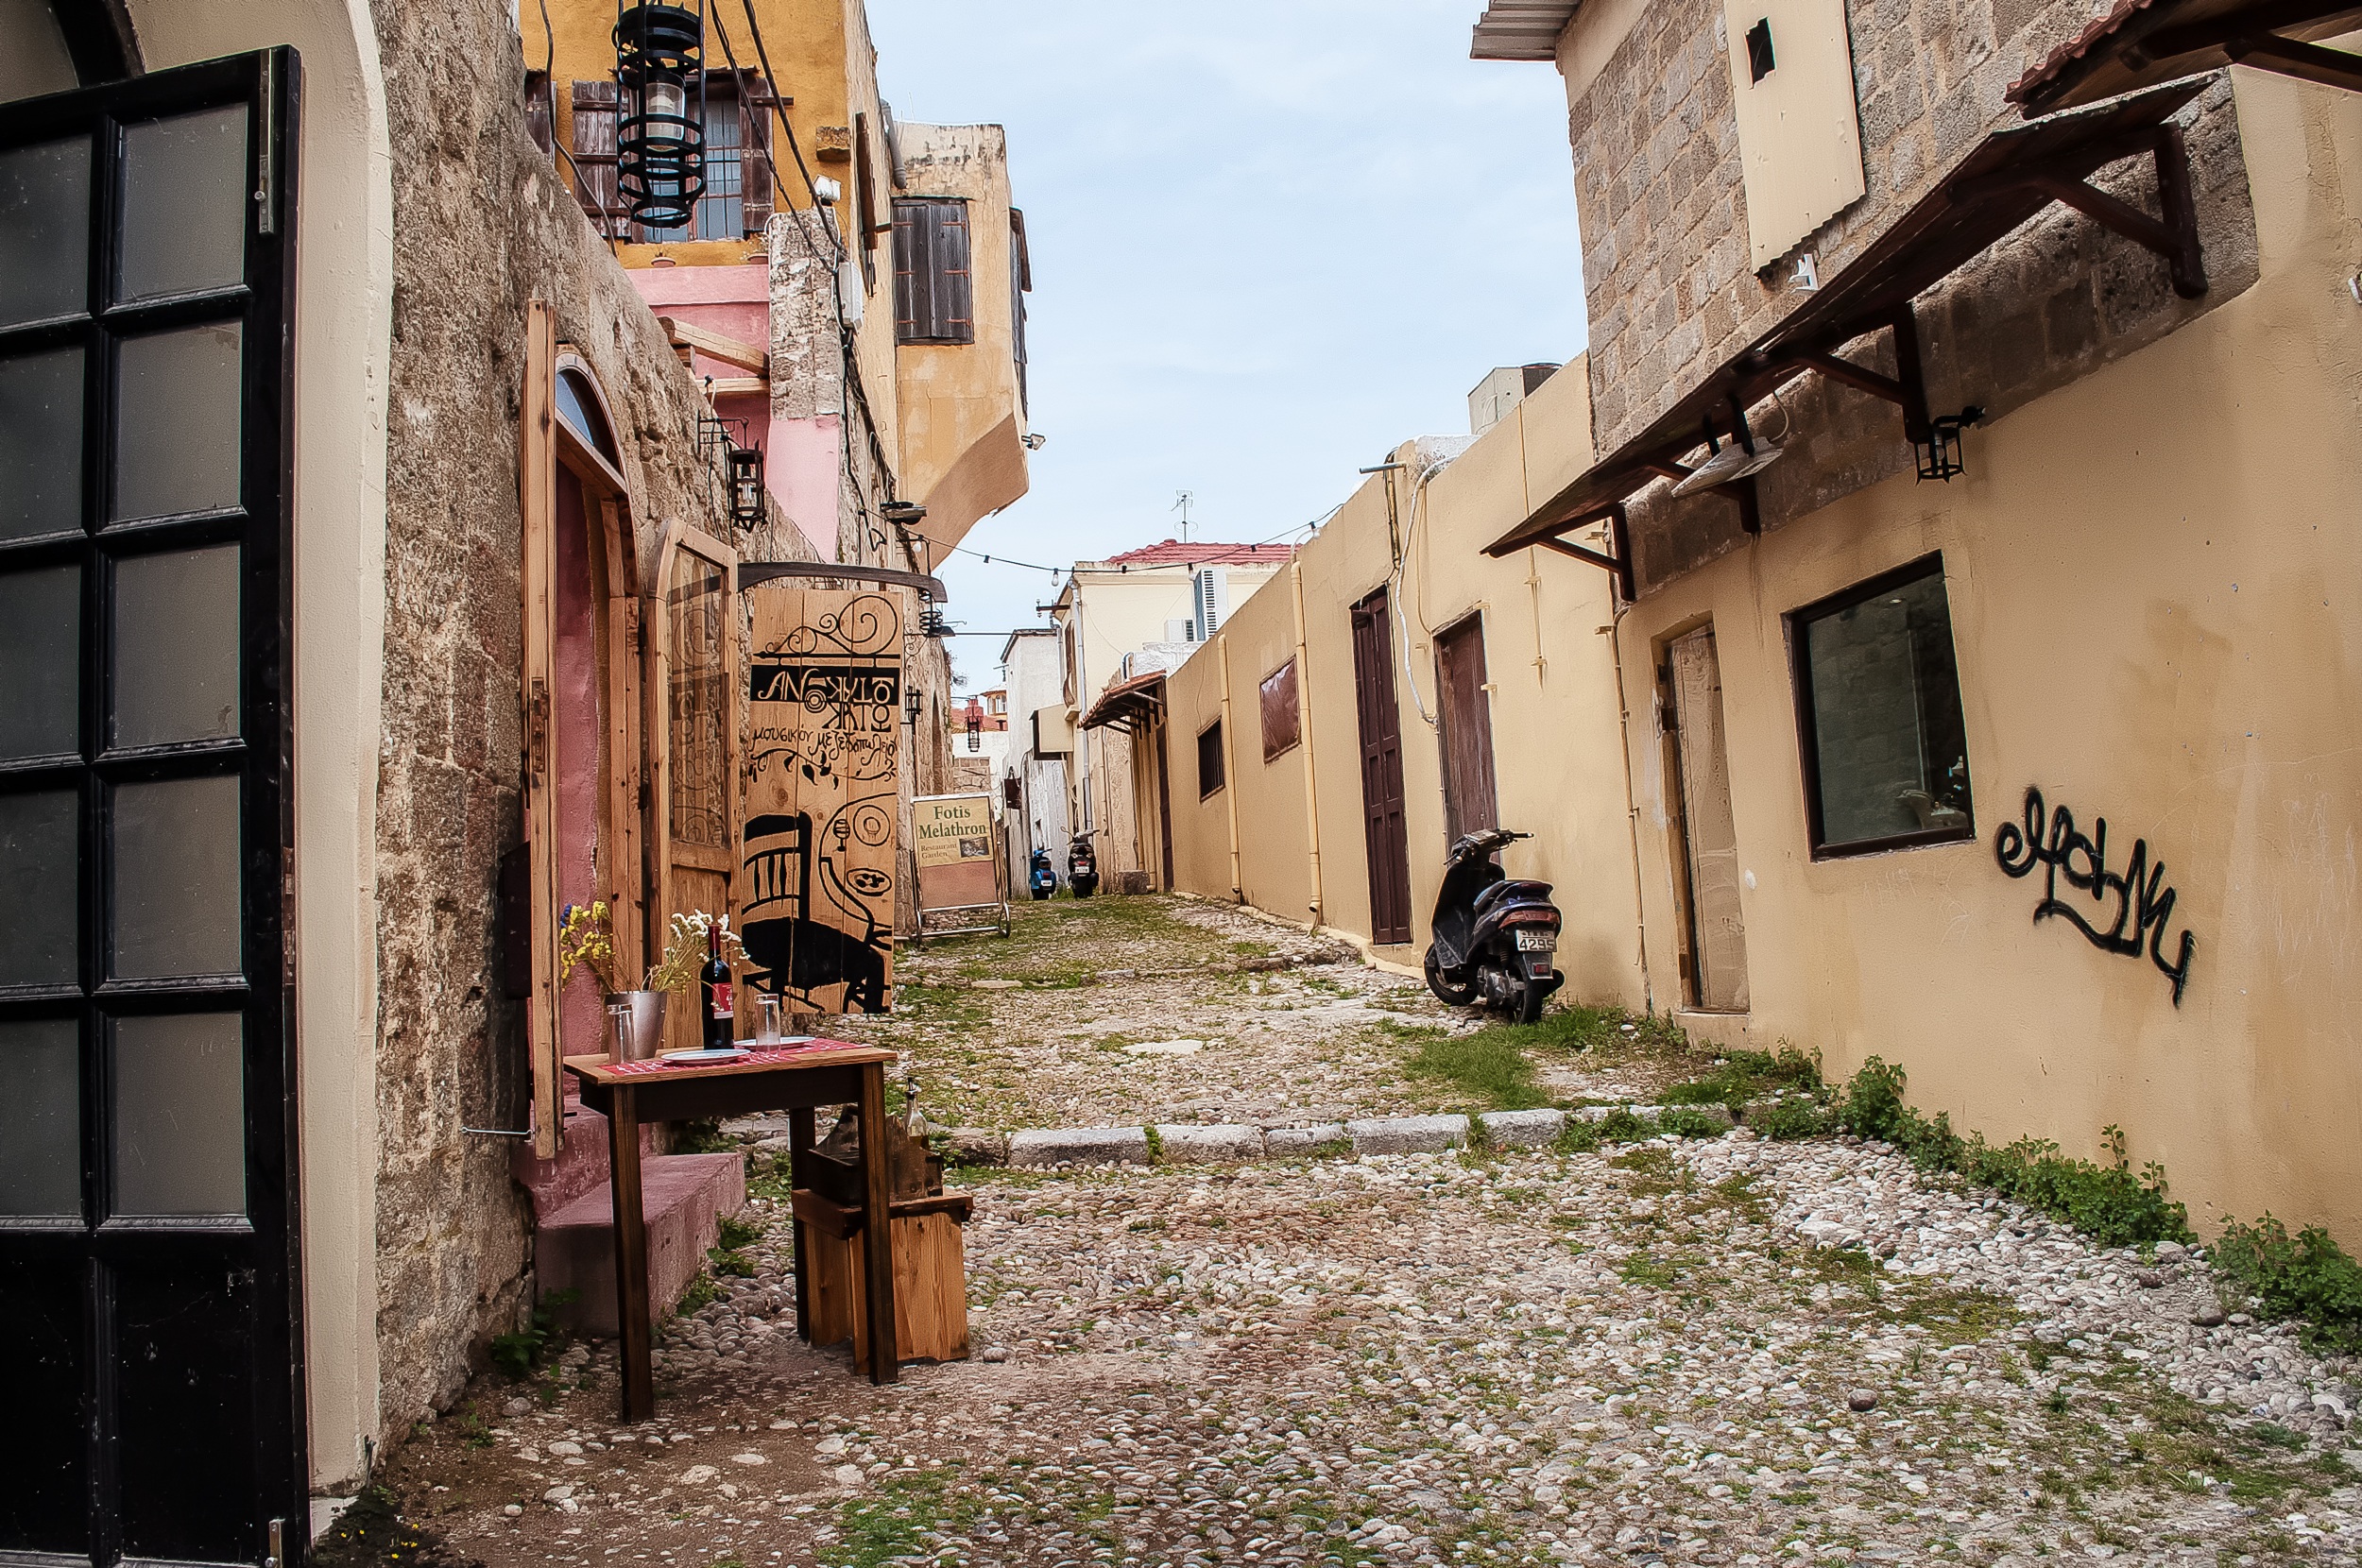
road, street, house, town, alley, wall, village, lane, infrastructure, neighbourhood, urban area, ancient history, residential area, human settlement, rhodhos old town, rhodhos city, table with three legs